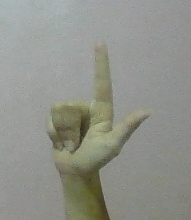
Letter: laam